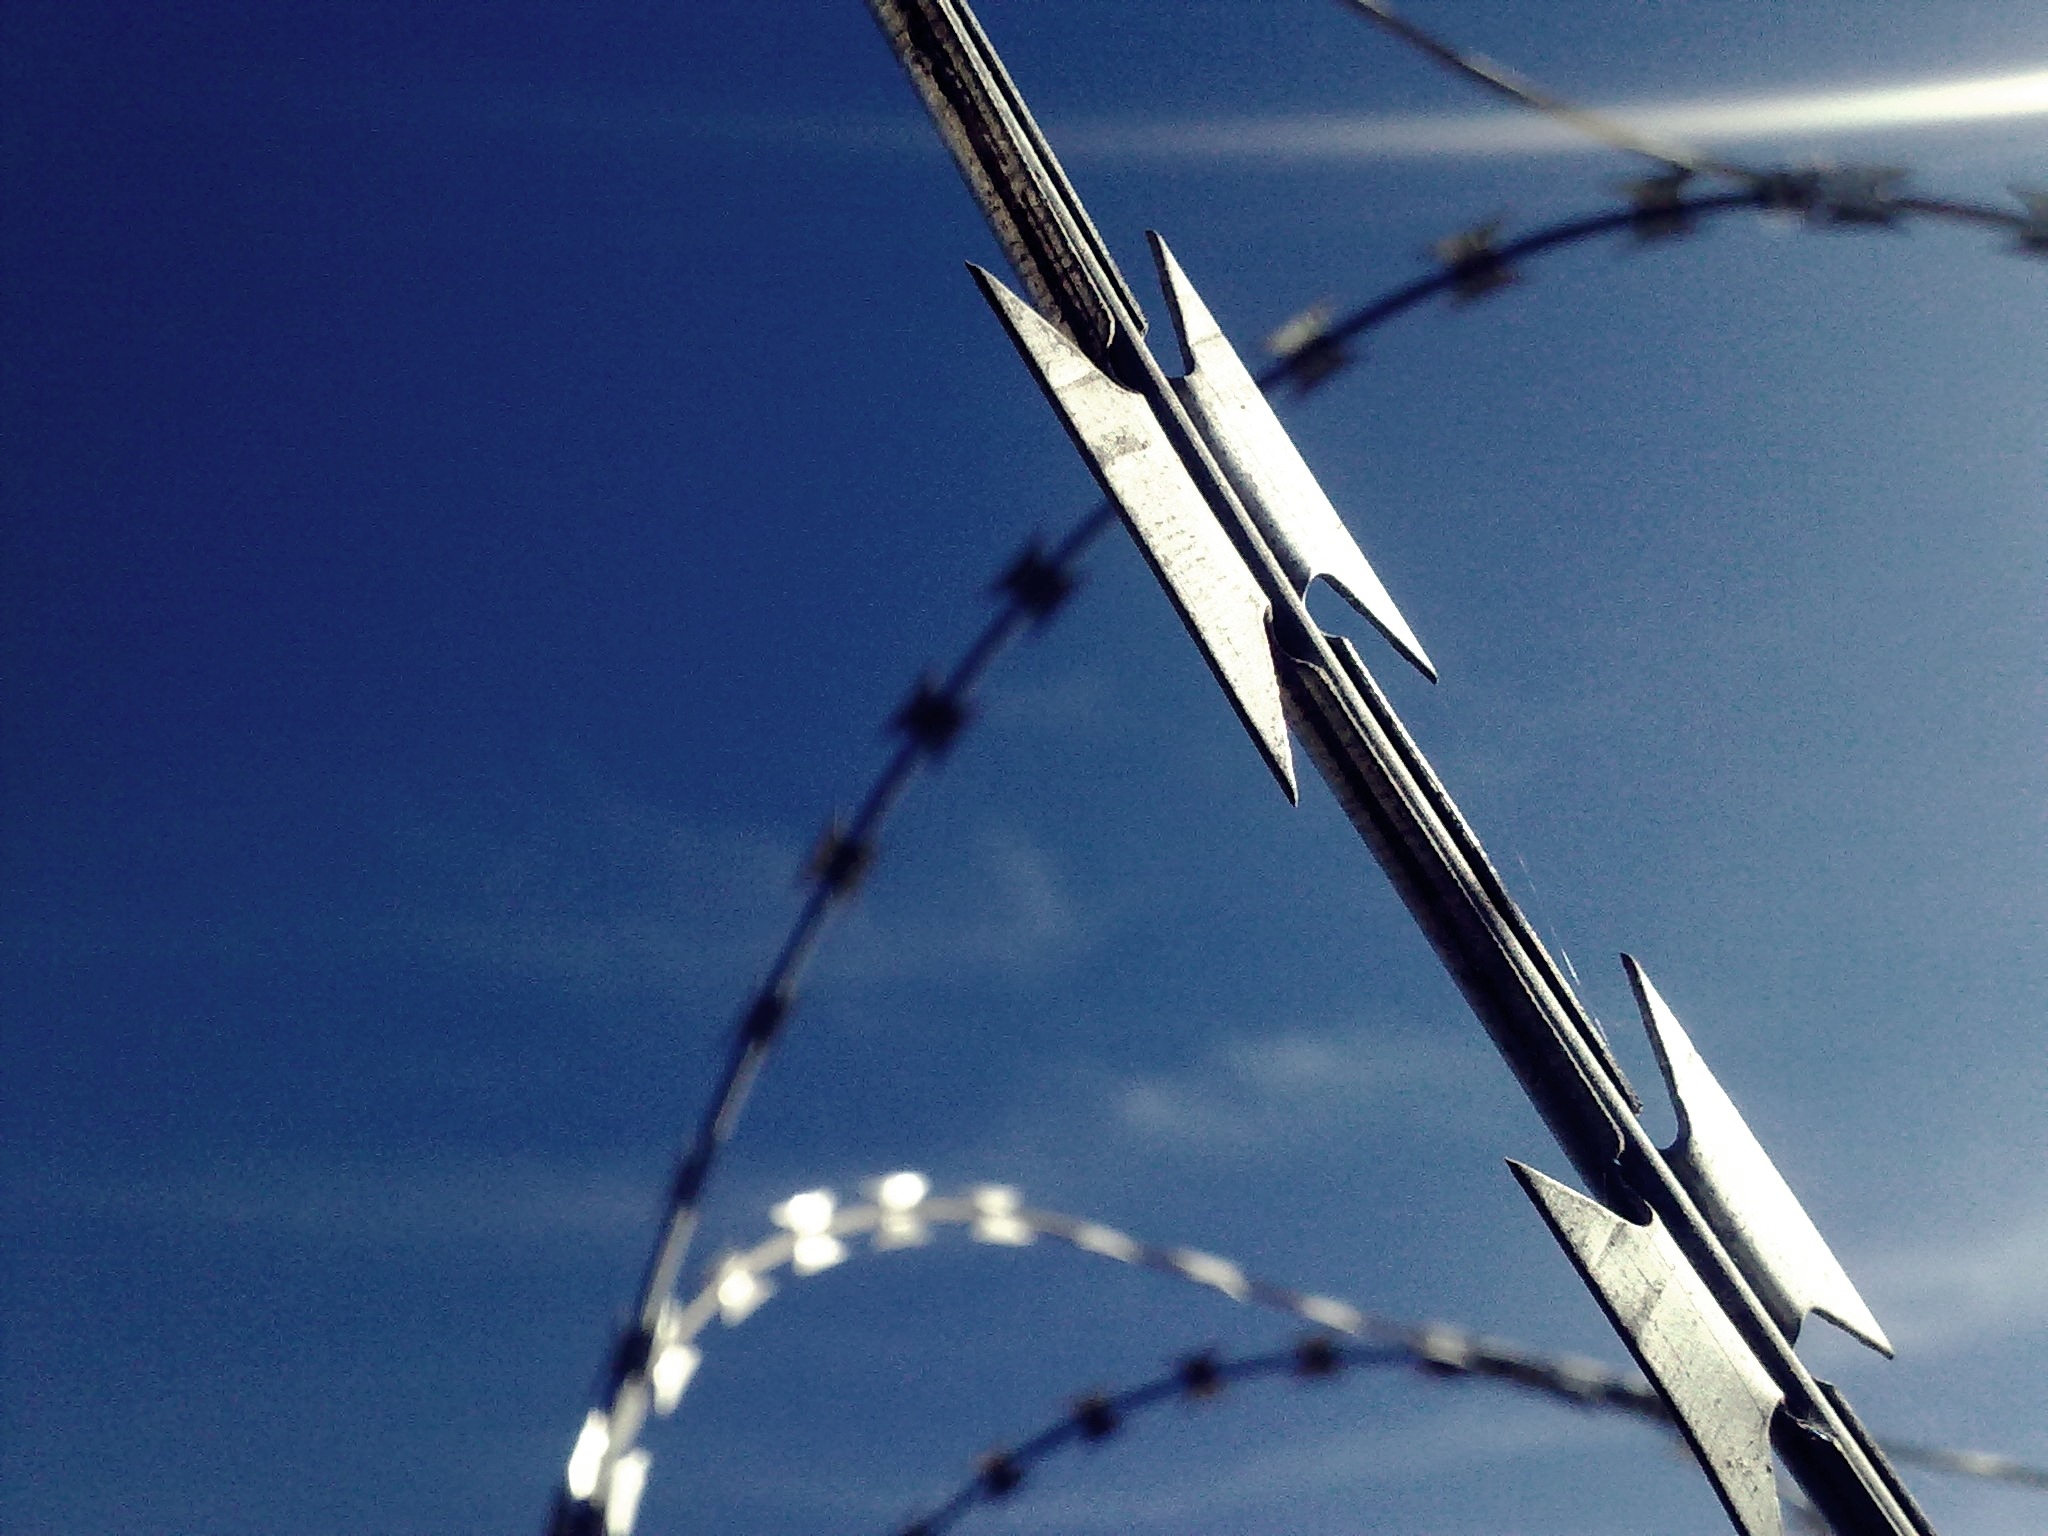
branch, snow, wing, barbed wire, sky, sunlight, wind, wire, line, reflection, vehicle, mast, metal, blue, caution, risk, wiring, atmosphere of earth, perimeter fence